District School No. 7

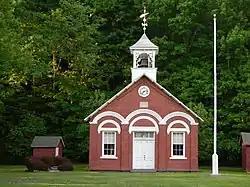
District School No. 7, May 2010

District School No. 7, also known as "The Little Red Schoolhouse", is an historic one-room school building located at Coeymans Hollow in Albany County, New York. It was built in 1879 and is a single-story, rectangular brick building, three bays by three bays in the Italianate style. It features a shingle-clad gable roof surmounted by an open belfry. It features overhanging roof eaves and ornate door and window hood molds. School use ceased in 1957. It houses the Little Red Schoolhouse Historical Society.